2005 Commonwealth Heads of Government Meeting

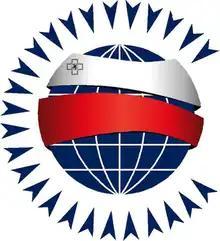

The 2005 Commonwealth Heads of Government Meeting was the 19th Meeting of the Heads of Government of the Commonwealth of Nations. It was held in Valletta, Malta, between 25 and 27 November 2005, and hosted by Prime Minister Lawrence Gonzi.